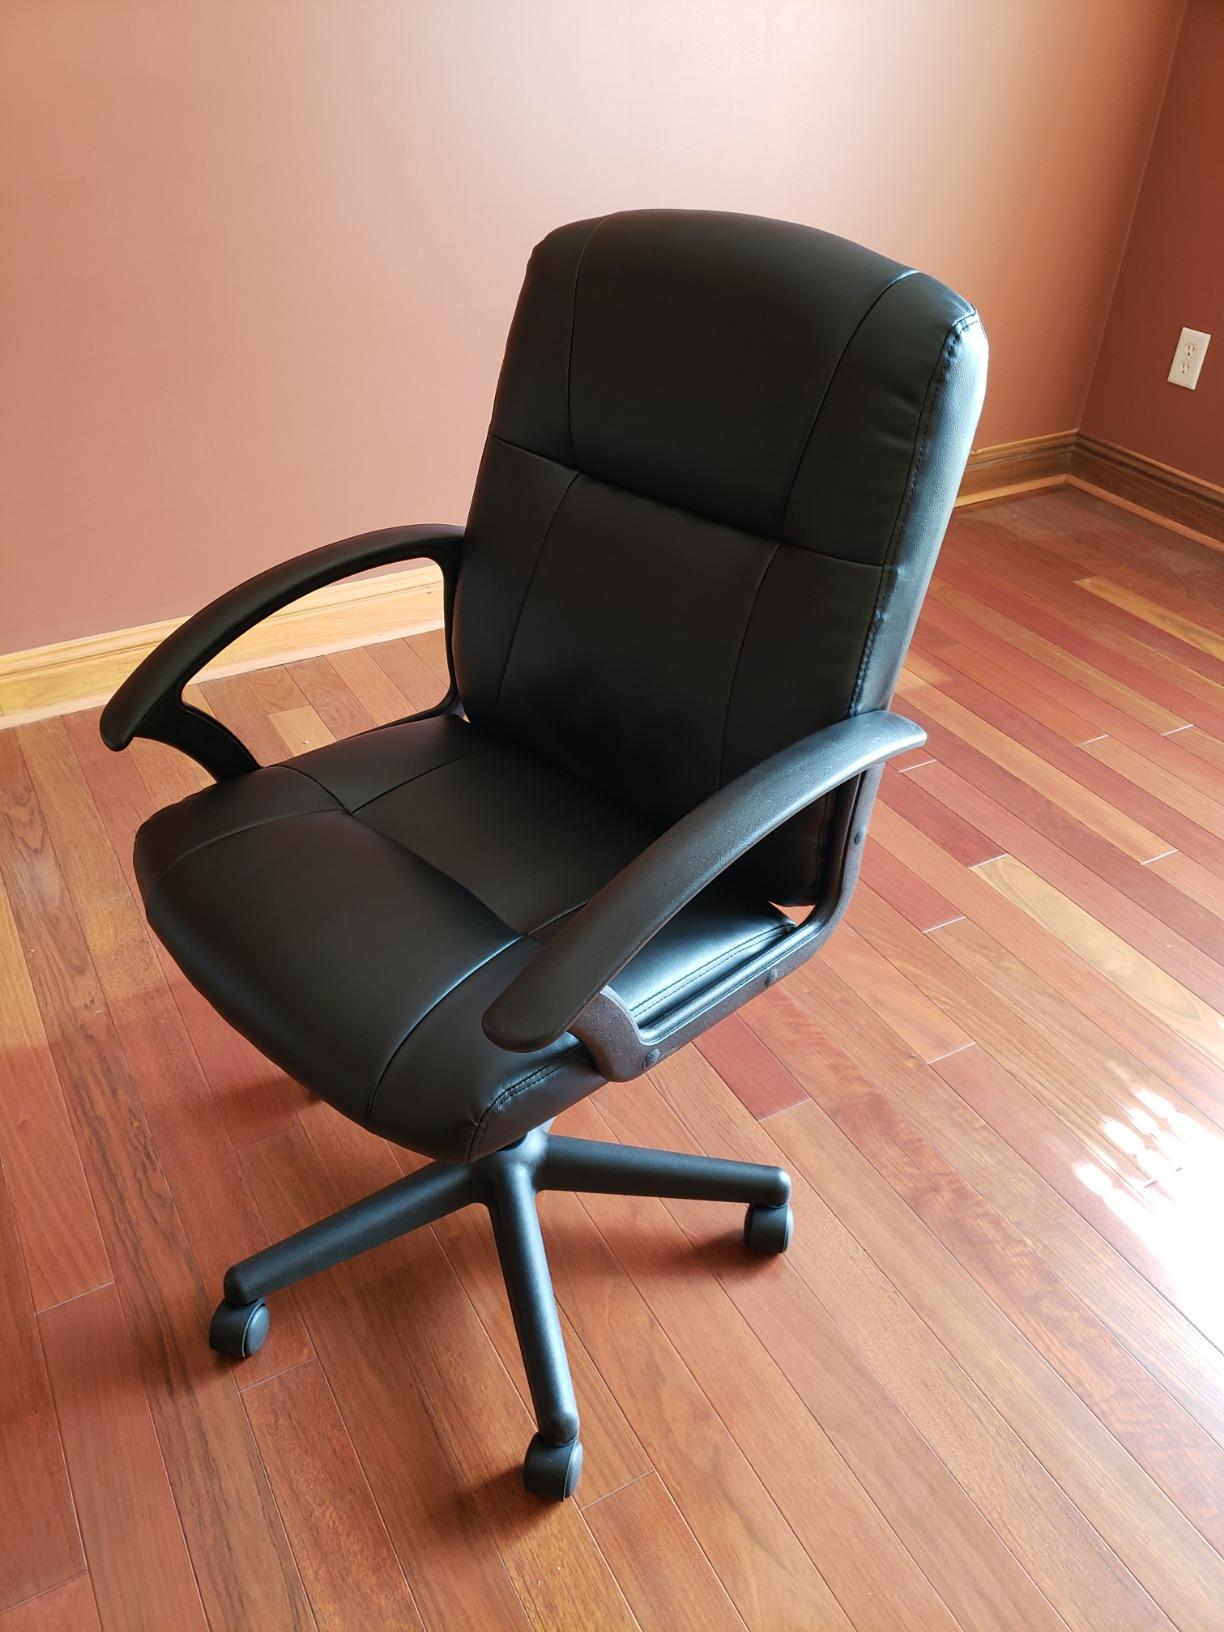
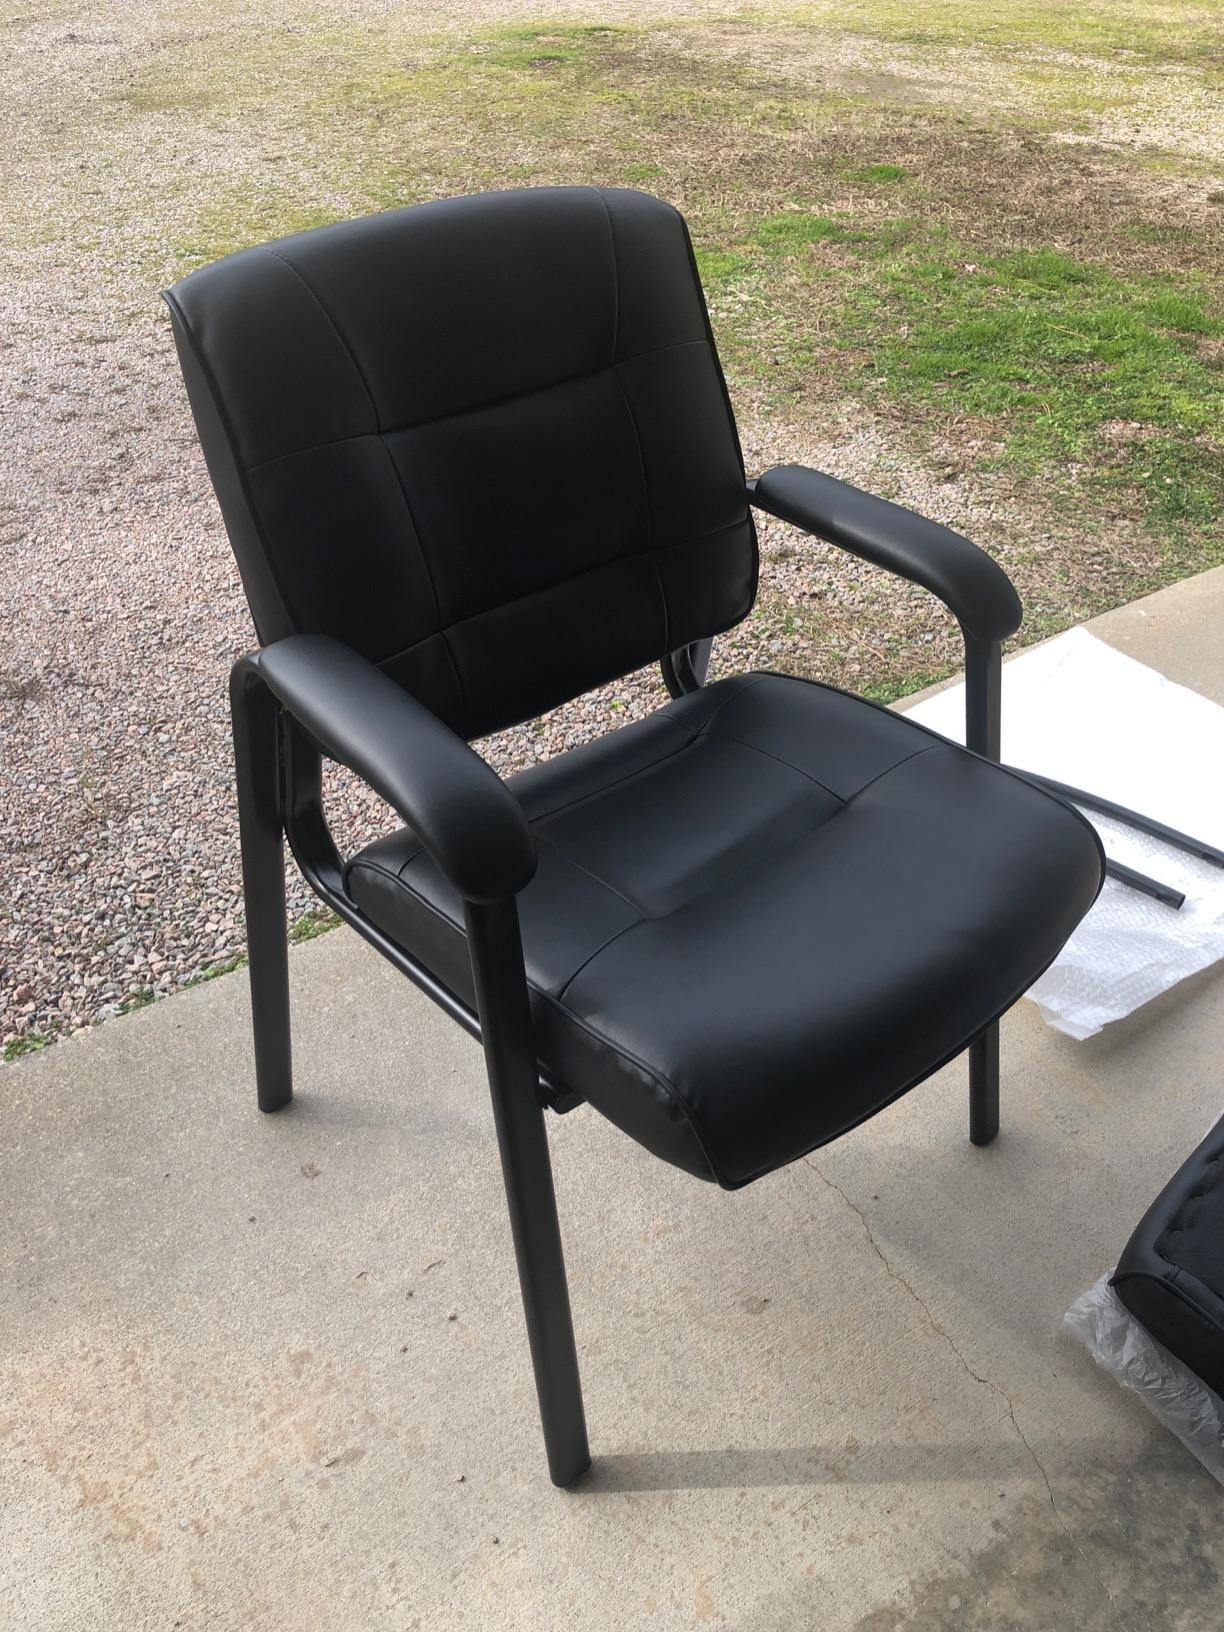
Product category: items_chair
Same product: no